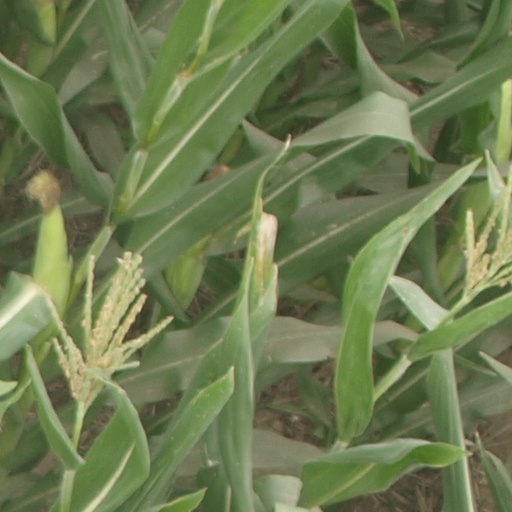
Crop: maize; corn